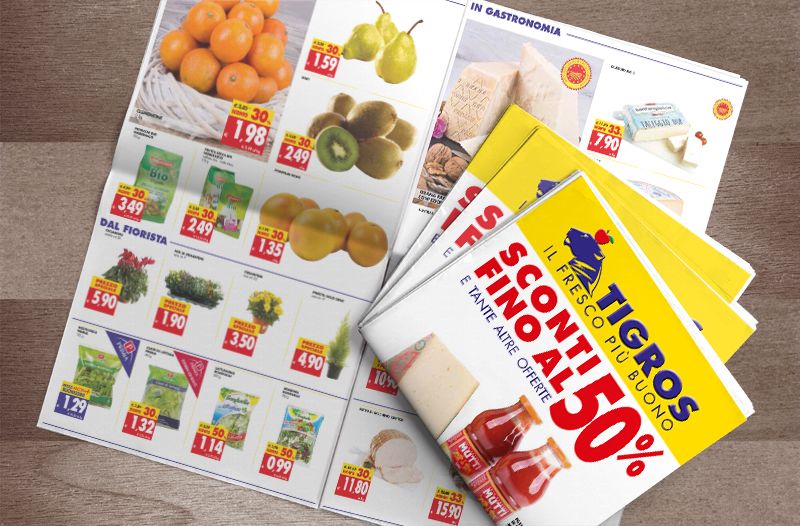
Label: paper